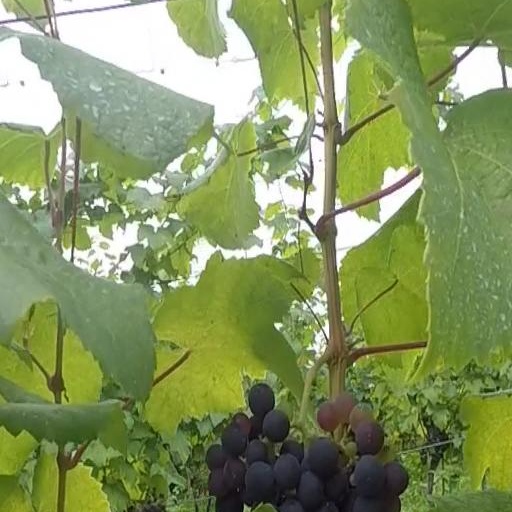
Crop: grape